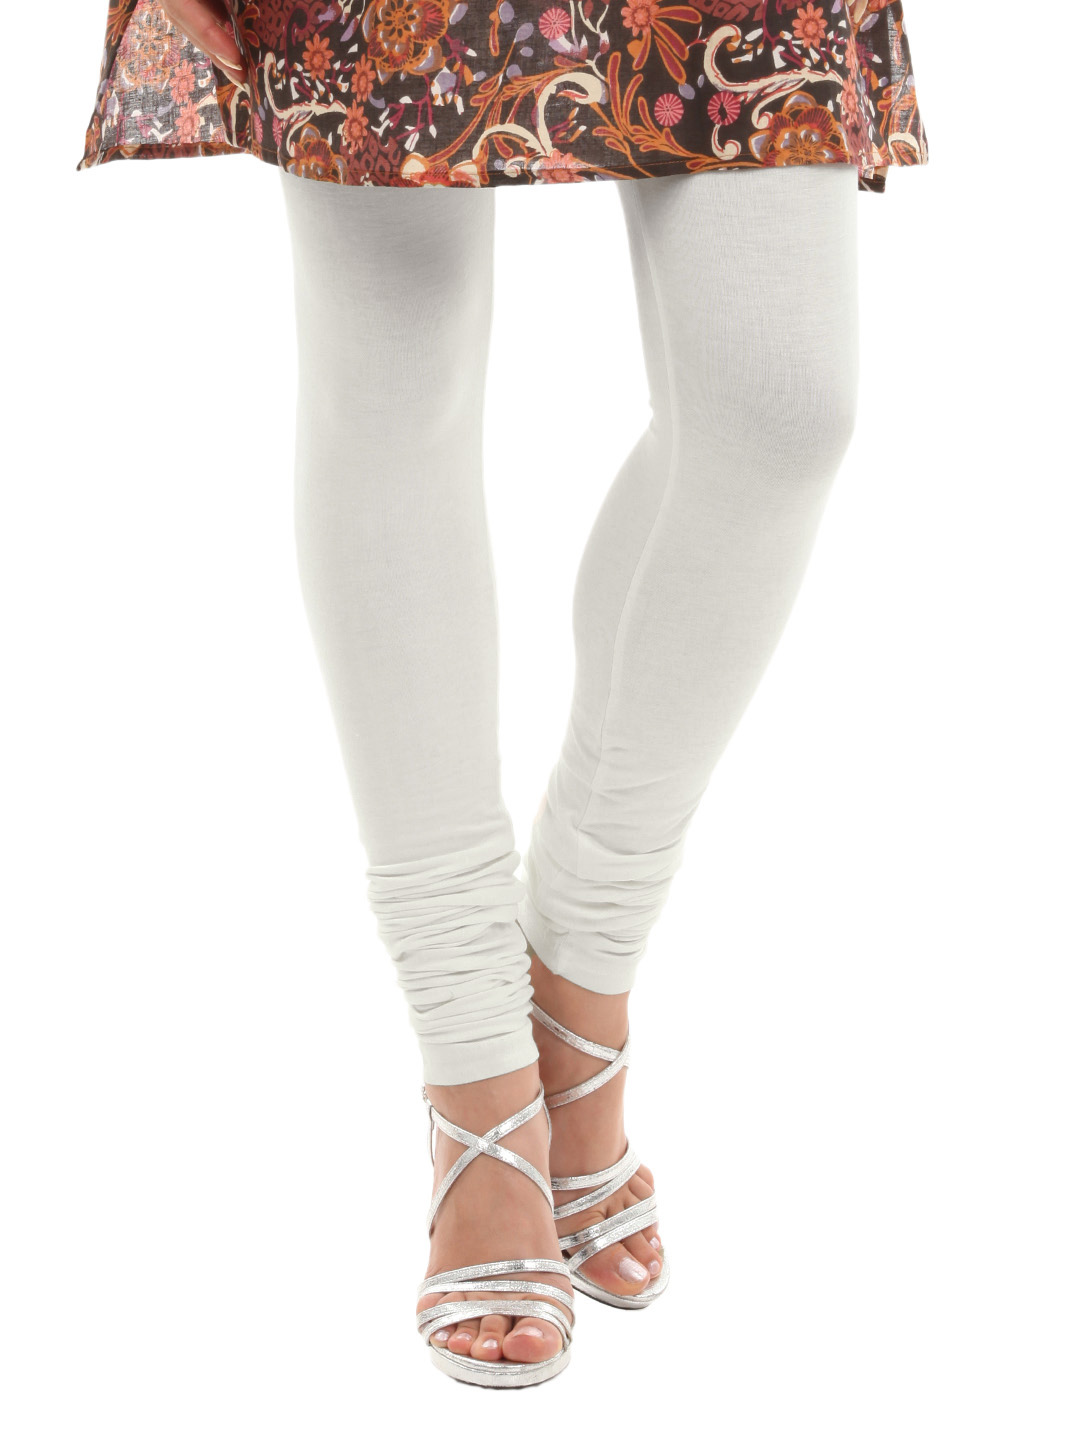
Myntra Women White Leggings
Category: Apparel / Bottomwear / Leggings
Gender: Women
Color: White
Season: Summer 2010
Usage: Casual